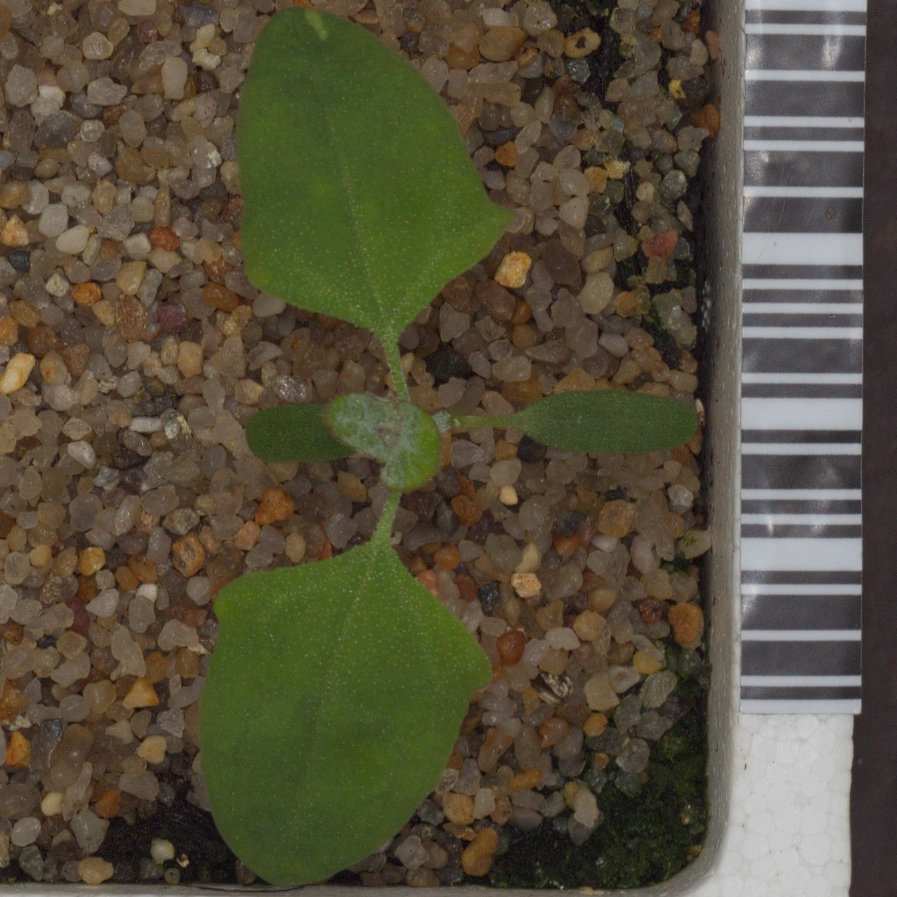
Label: fat_hen